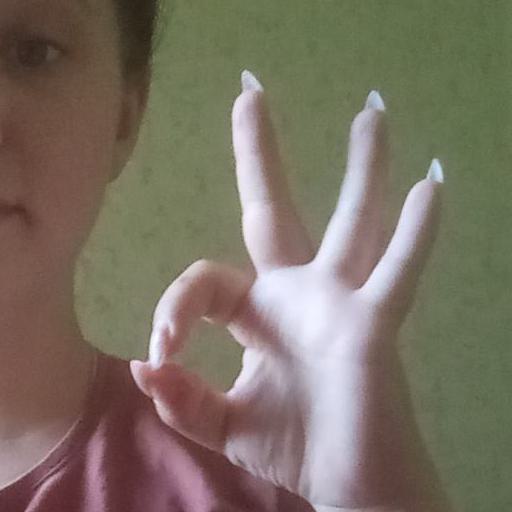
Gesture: ok